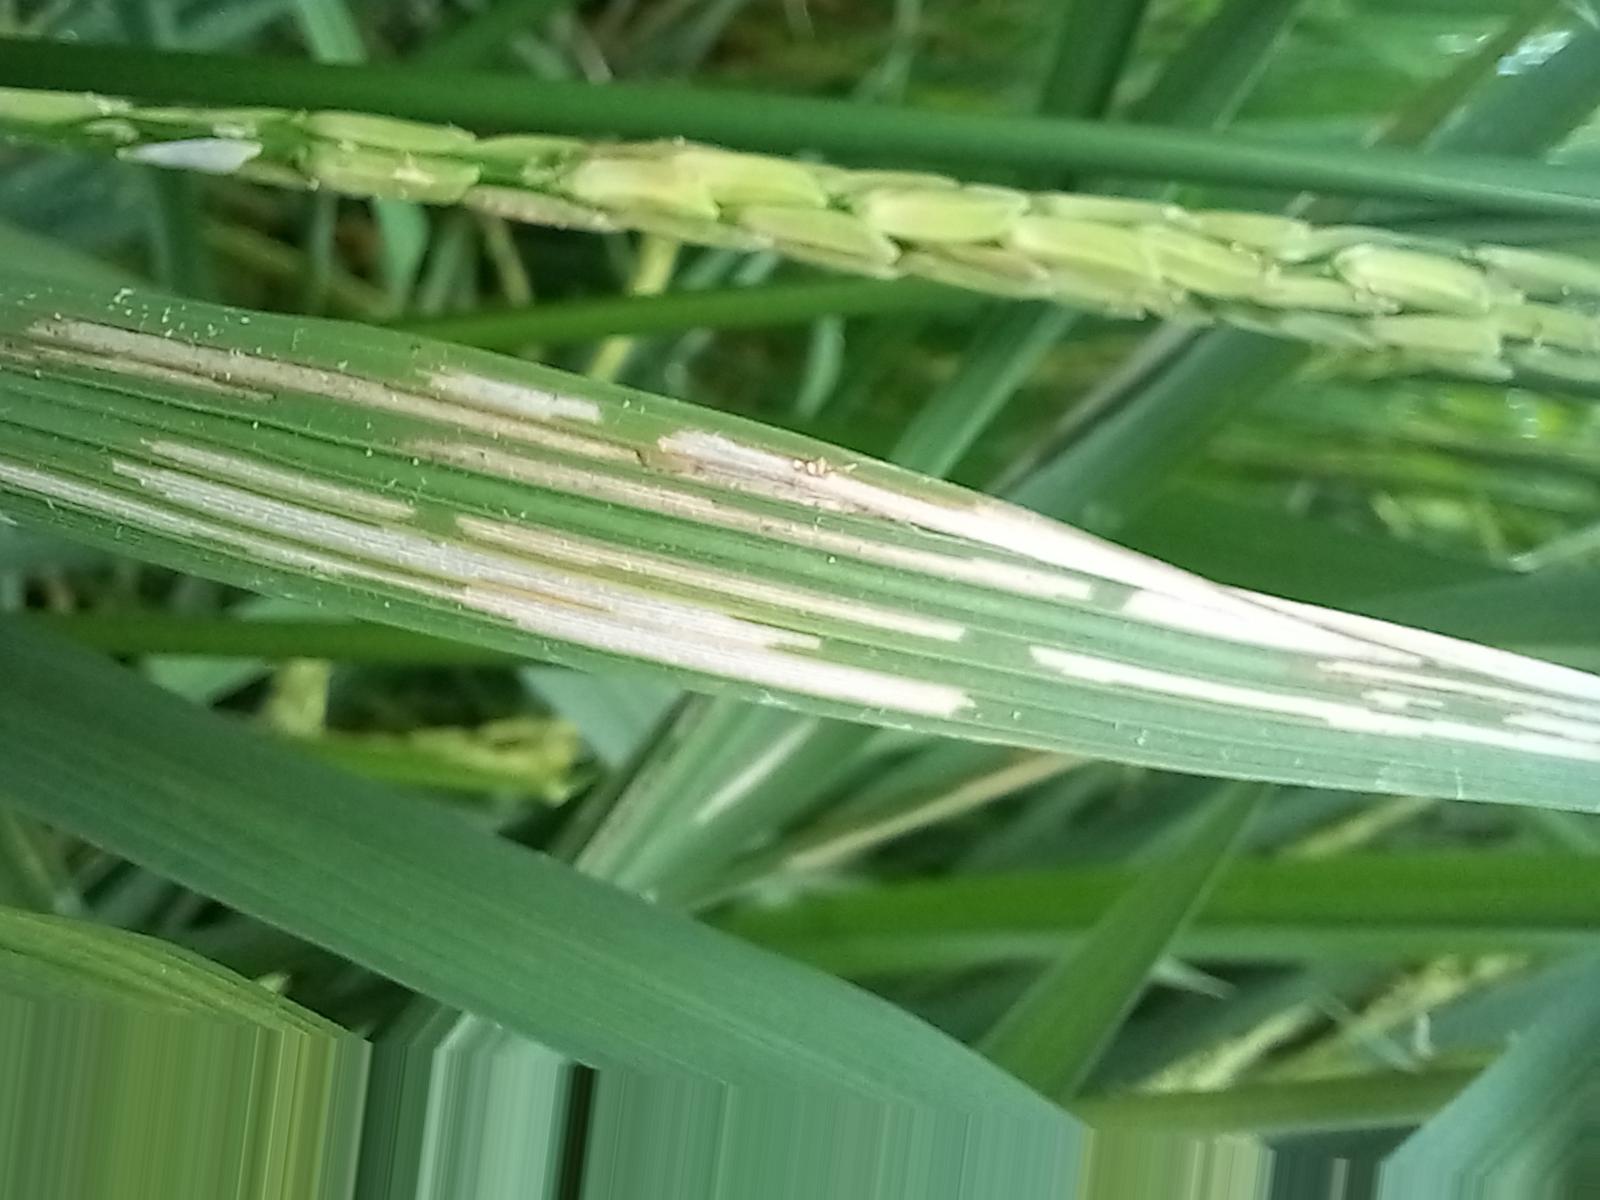
Nhãn: Sâu gai ( Hispa )